Kentucky Three-Day Event

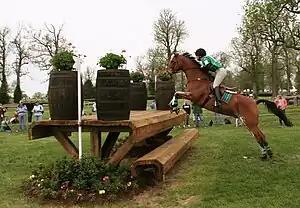
Rider and horse navigating an obstacle on the cross-country course

In 1974, Bruce Davidson and the United States Equestrian Team won individual and team gold at the World Championships held in Burghley, England. This gave the United States the right to hold the next World Championships four years later, in 1978. The Kentucky Horse Park in Lexington, Kentucky was due to open around the same time, and plans were made to hold the World Championships there.